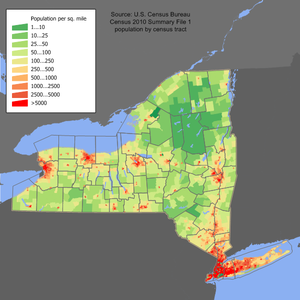
New York (delstat) / Demografi
Befolkningskoncentrationen i New York
New York er en delstat i det nordøstlige USA. New Yorks største by hedder i daglig tale også New York, men når man ønsker at skelne mellem byen og staten bruges navnet New York City om byen. Delstaten New York har omkring 19,8 millioner indbyggere, og delstaten blev overhalet af Florida i 2014, hvilket gør New York til den fjerde mest folkerige i USA. New York grænser til Vermont, Massachusetts, Connecticut, New Jersey, Pennsylvania, og Canada.